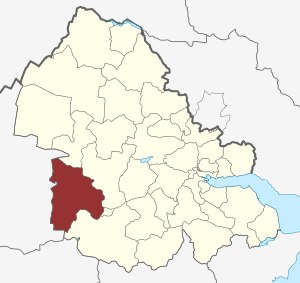
Randbøl Sogn
Sognets placering i Vejle Kommune
Randbøl Sogn er et sogn i Grene Provsti. Sognet ligger i Vejle Kommune, indtil Kommunalreformen i 2007 lå det i Egtved Kommune, og indtil Kommunalreformen i 1970 lå det i Tørrild Herred. I Randbøl Sogn ligger Randbøl Kirke. På kirkegården findes den store Kong Rans Høj, om hvis oprindelse der findes forskellige fortællinger.